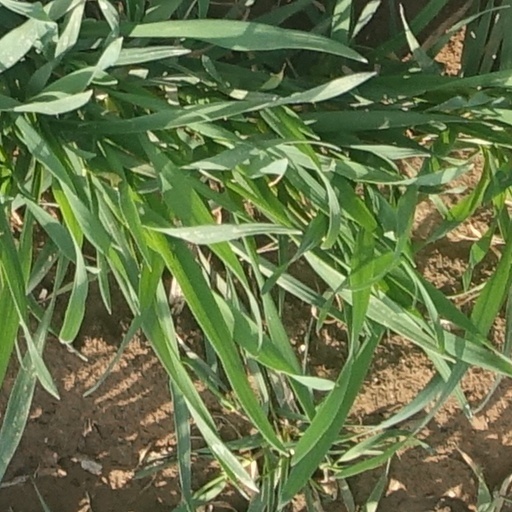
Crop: wheat